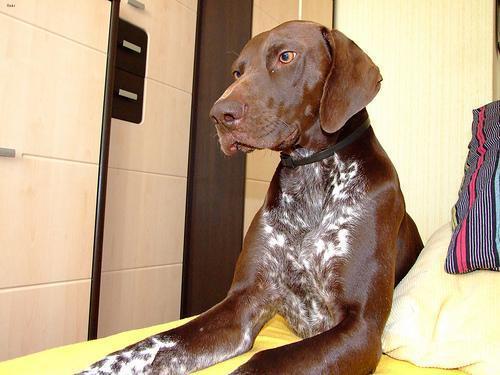
german shorthaired